Culture of Lithuania

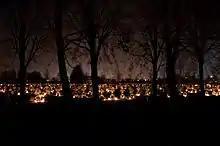
Lithuanian cemetery at All Souls night

Lithuanian folk music is based around songs, which include romantic, wedding songs, as well as work songs and more archaic war songs. Traditional vocal music is held in high esteem on a world scale: Lithuanian song fests and multipart songs are on the UNESCO's representative list of the Masterpieces of the Oral and Intangible Heritage of Humanity. Folk songs were performed either in groups or alone, and in parallel chords or unison. Duophonic songs are common in the renowned tradition of . Another style of Lithuanian folk music is called , a kind of round dance. Instrumentation includes , a kind of zither that accompanies , , waltzes, quadrilles and polkas, and fiddles, (including a bass fiddle called the ), a kind of whistle called the and, similar in sound to clarinet, ; recent importations, beginning in the late 19th century, including the concertina, accordion and . Sutartinė is accompanied by the , a form of panpipes played by a group of people, as well as wooden trumpets ( and ). The is an extremely important folk instrument, which differs in the number of strings and performance techniques across the country. Other traditional instruments include the (whistle), drums and (a percussion instrument like a gong), (bagpipe) and the (a musical bow made from a pig's bladder filled with dried peas).